935

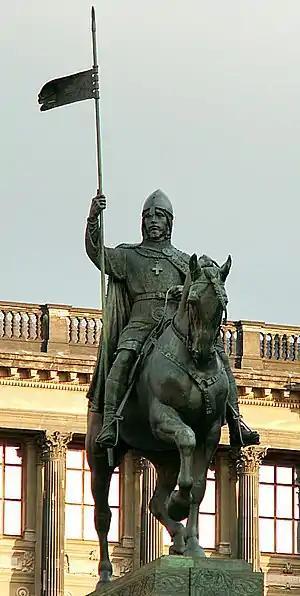
Statue of Duke Wenceslaus I (c. 907–935)

Year 935 (CMXXXV) was a common year starting on Thursday of the Julian calendar.